Rockhampton Heritage Village

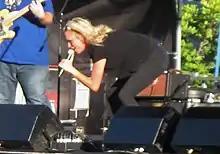
Beccy Cole performing at Rockhampton Heritage Village, 2013

Following the 2013 floods in Central Queensland associated with ex-Tropical Cyclone Oswald, a free concert was held for the local community at the Rockhampton Heritage Village featuring performers such as Ella Hooper and Beccy Cole.